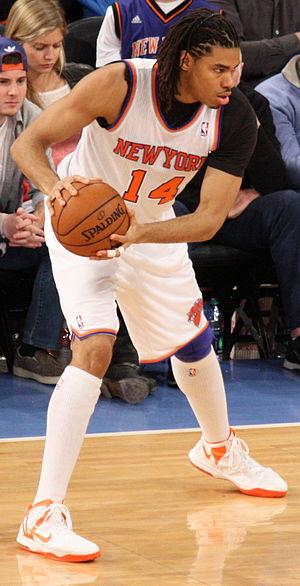
Christopher Stephen « Chris » Copeland, né le 17 mars 1984, à Orange, dans le New Jersey, est un joueur américain de basket-ball. Il évolue au poste d'ailier.